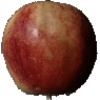
Label: Apple Red 3